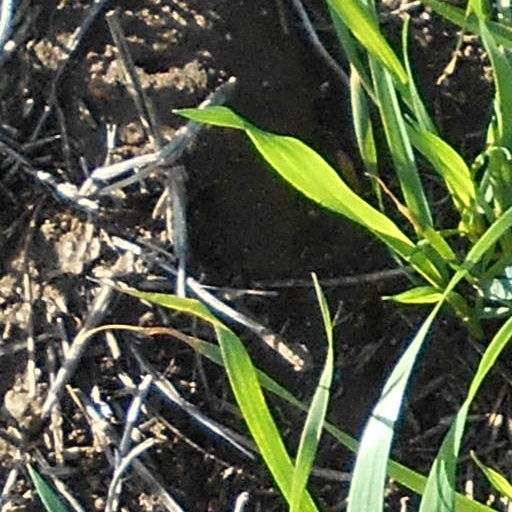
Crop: wheat